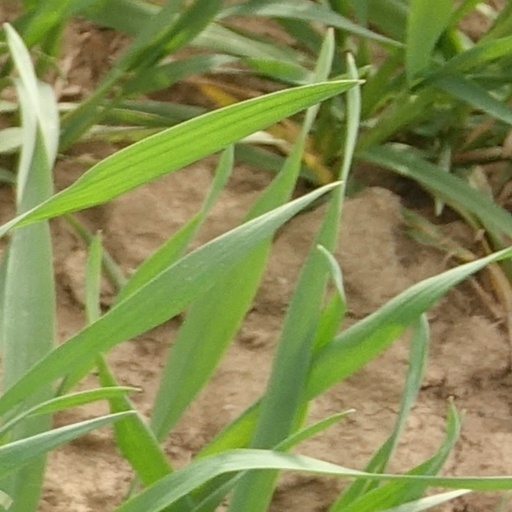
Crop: wheat